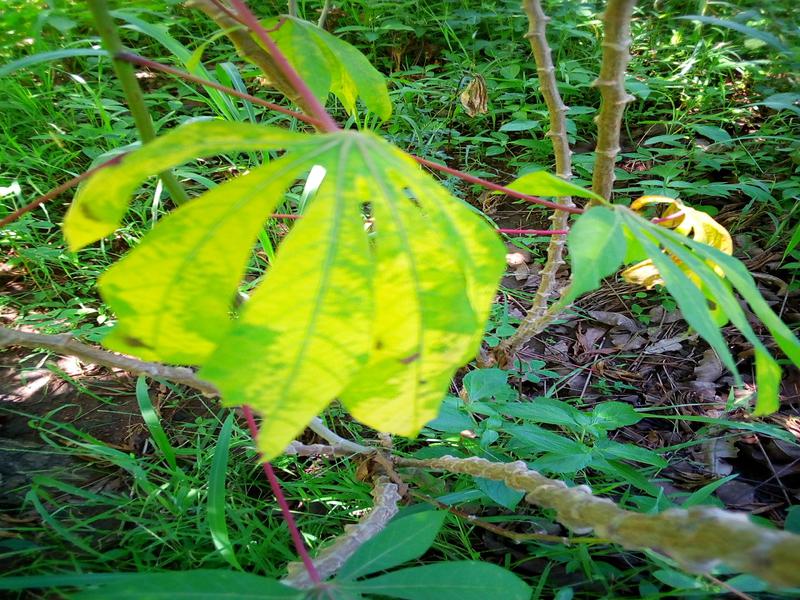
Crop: cassava
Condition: brown_streak_disease